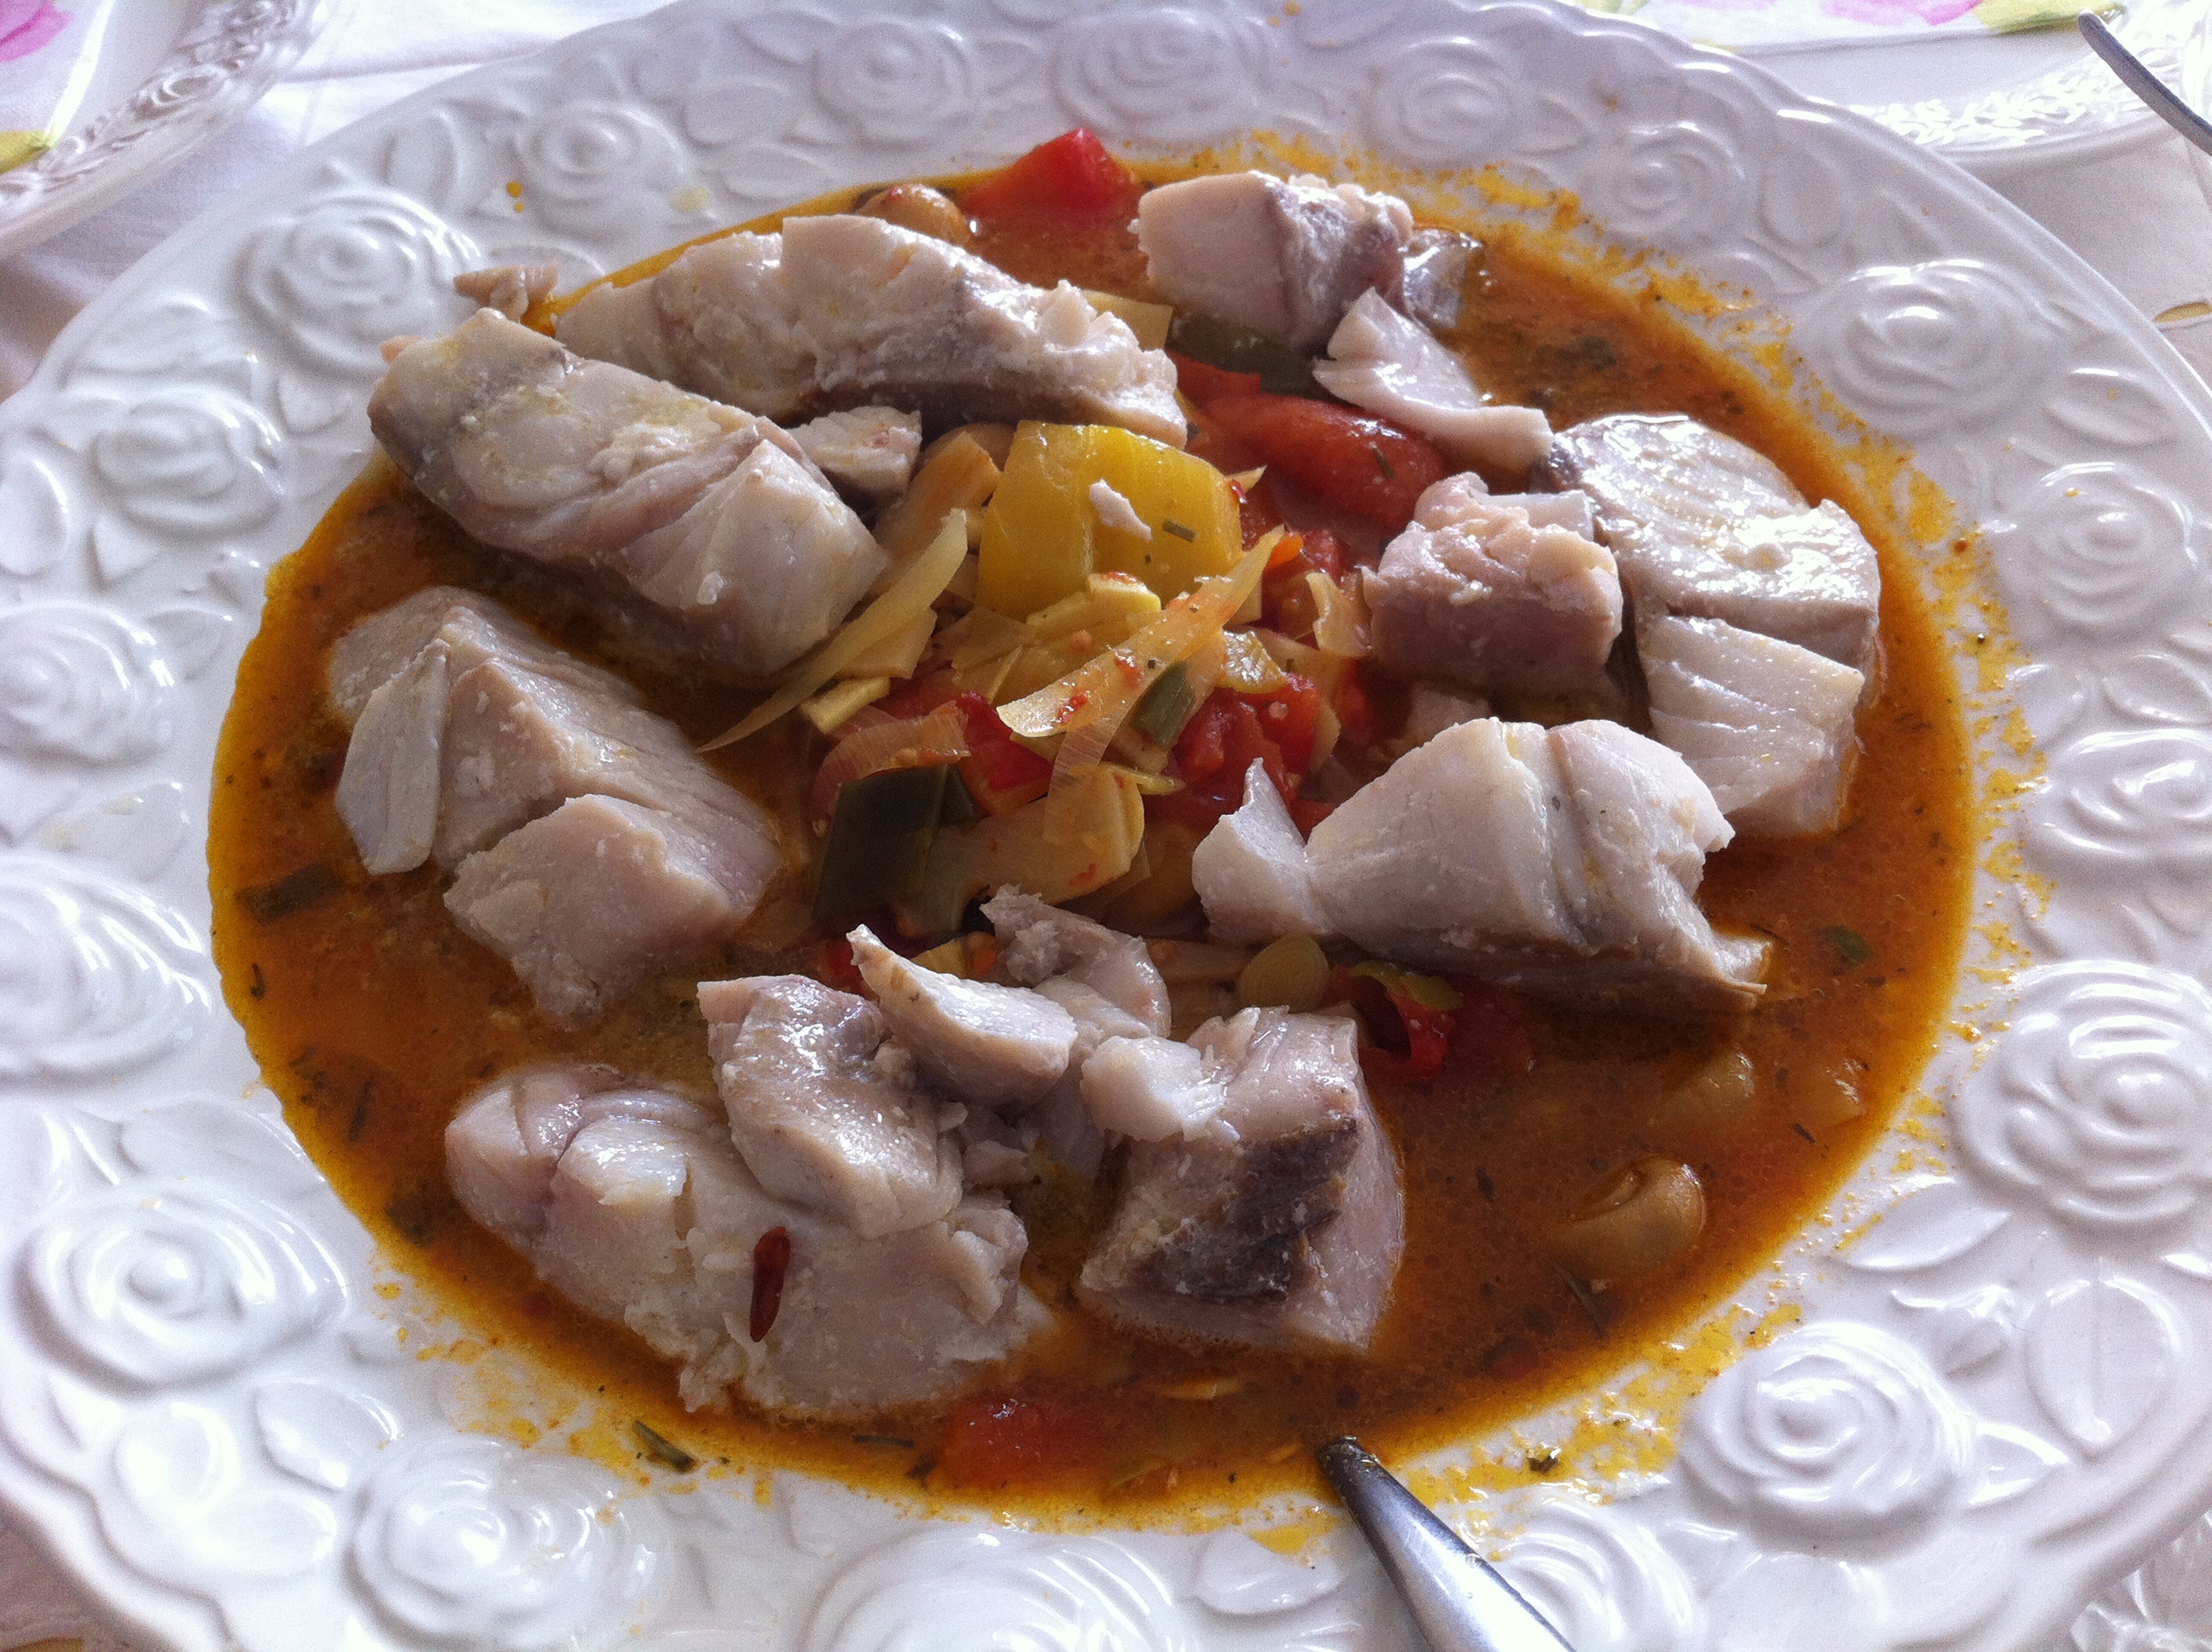
dish, meal, food, produce, fish, eat, meat, cuisine, delicious, soup, stew, starter, curry, fish soup, fish dish, southeast asian food